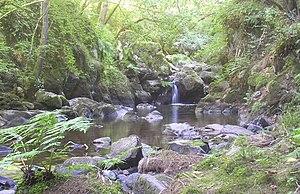
L'Arcueil est une rivière française qui coule dans le département du Cantal. C'est un affluent de l'Alagnon en rive droite, donc un sous-affluent de la Loire par l'Alagnon et l'Allier.